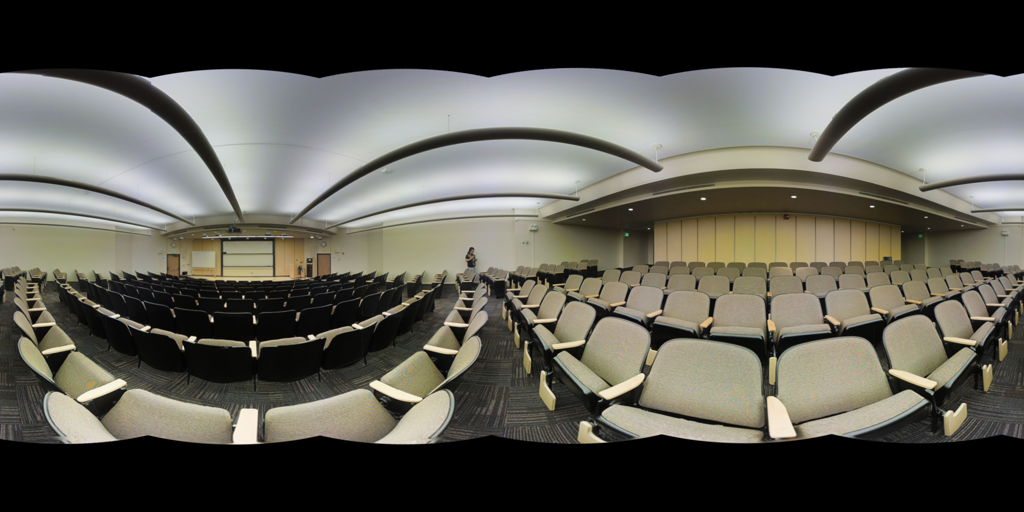
Referred object: the person

Referred object: The whiteboard located in front of the lecture hall seating